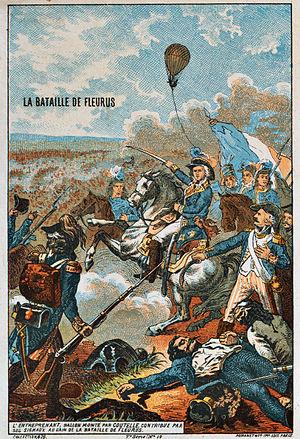
Les ballons d'observation sont des aérostats à usage militaire destinés au renseignement et à l'observation d'artillerie. Ils sont employés dès les guerres de la Révolution française, largement utilisés durant la Première Guerre mondiale et aussi par la suite.
Pendant la Guerre de Sécession, l'Union Army Balloon Corps est une branche de l'Armée de l'Union, créée grâce à Thaddeus S. C. Lowe. Le Corps est organisé comme une opération civile, qui emploie un groupe d'aéronautes et sept aérostats spécialement construits pour les besoins de l'Union en matière de reconnaissance aérienne.